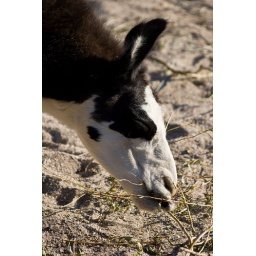
This was taken at the Zoo in Copenhagen city. A llama eating grass in it's fence.